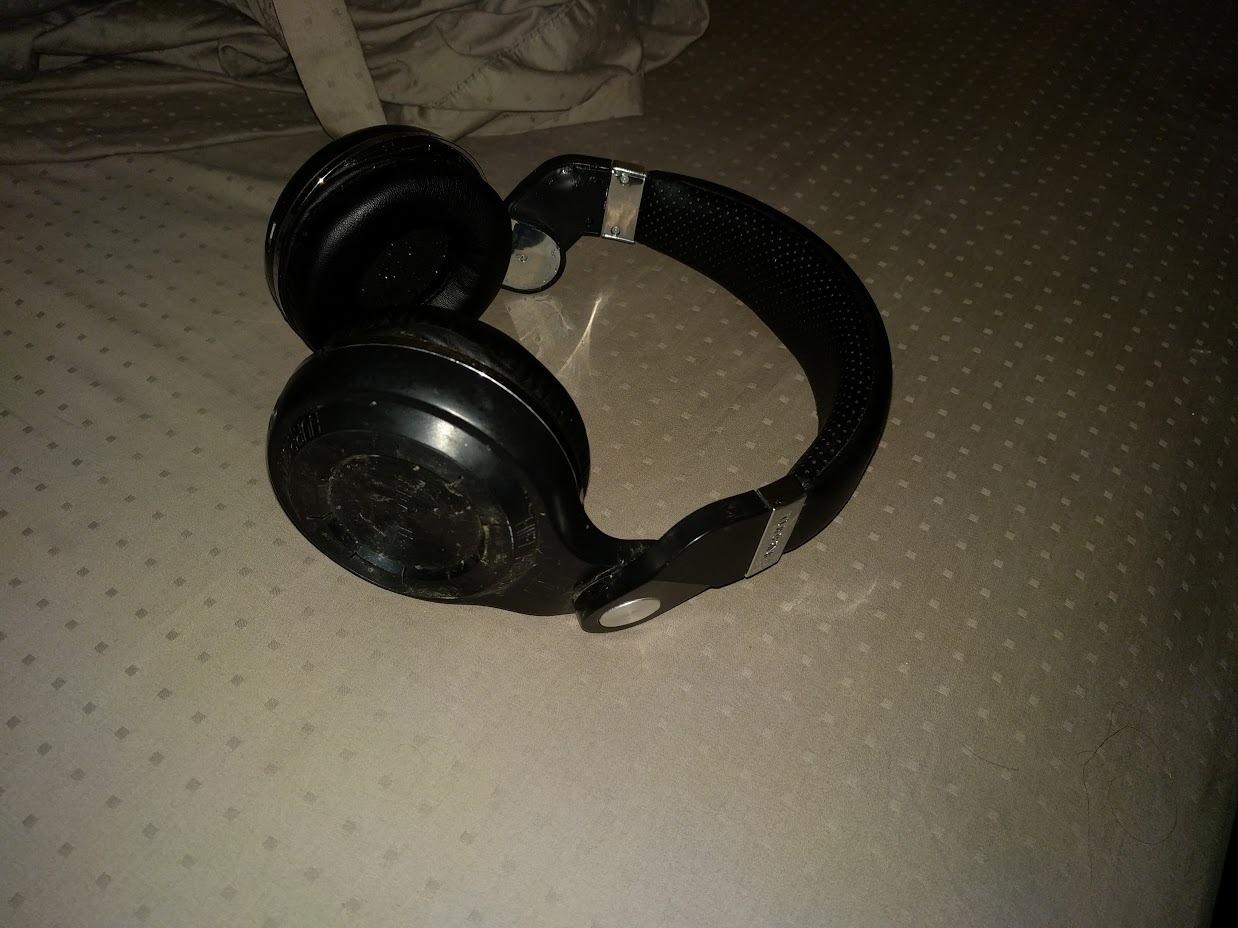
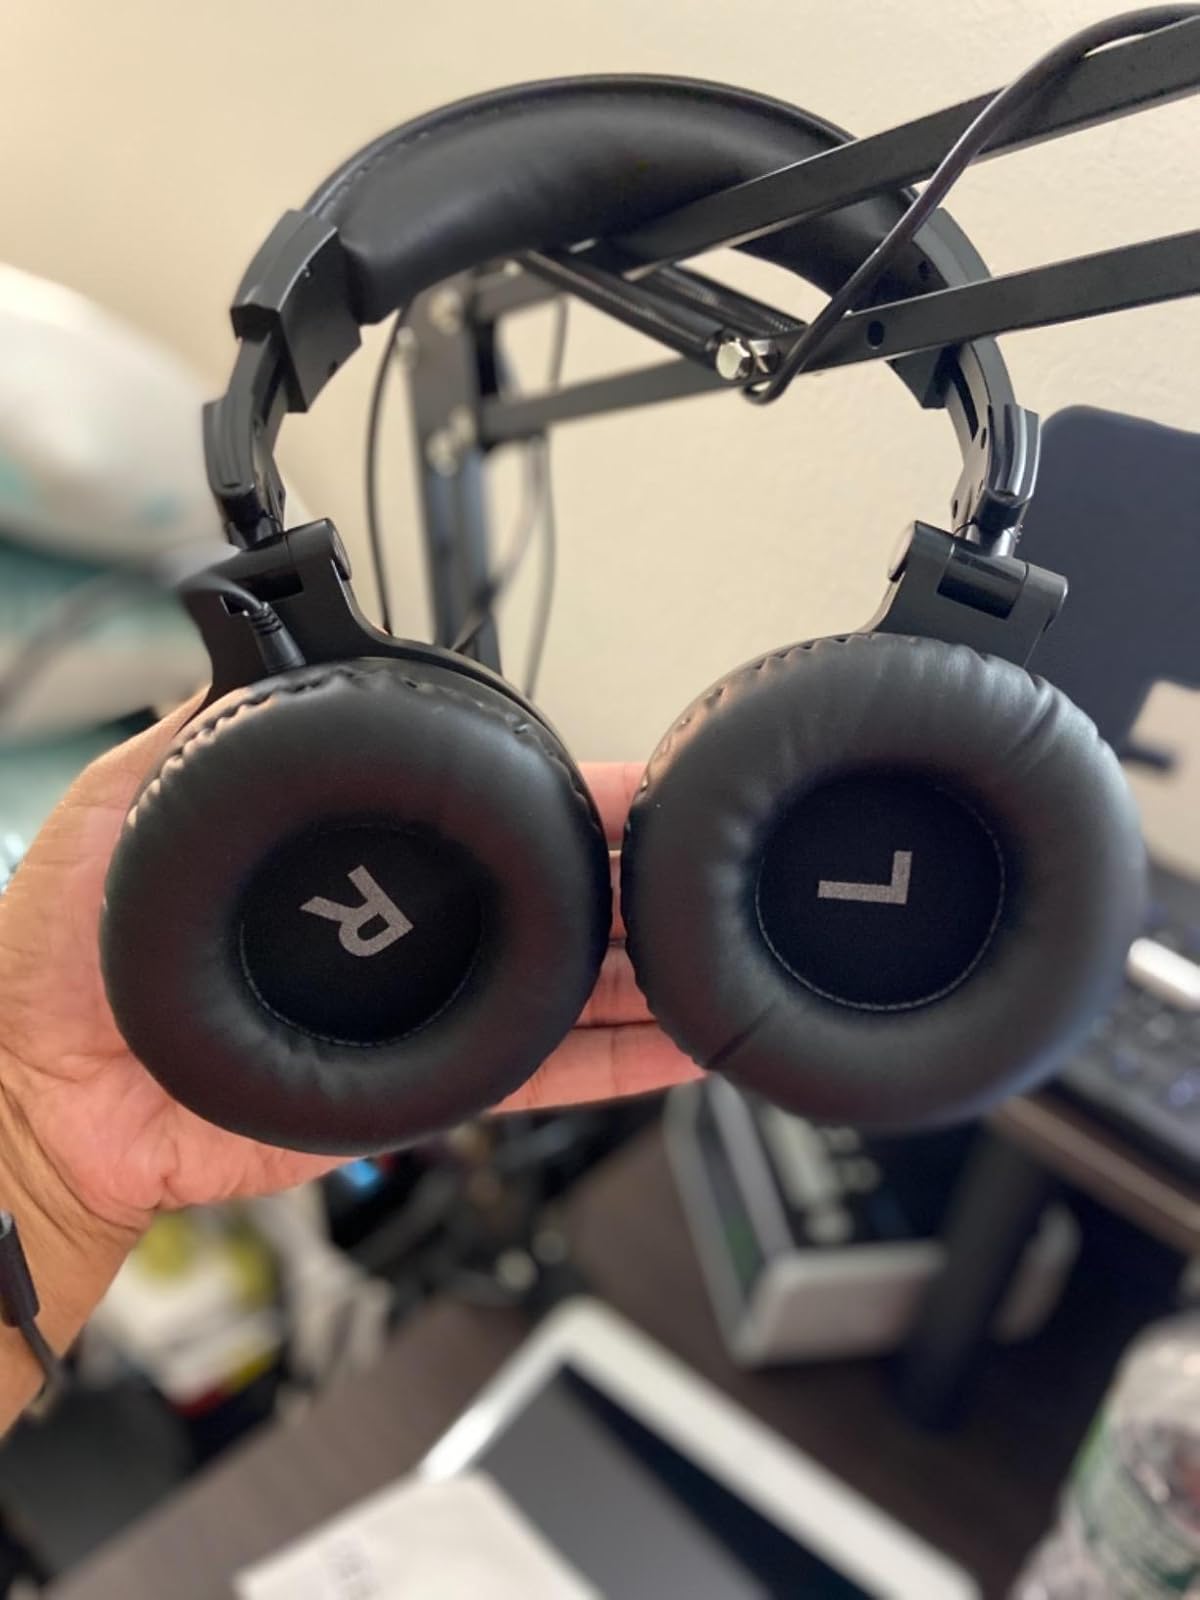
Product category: headphones
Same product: no